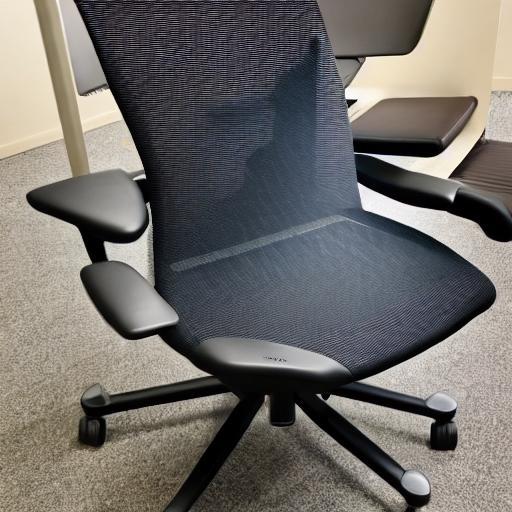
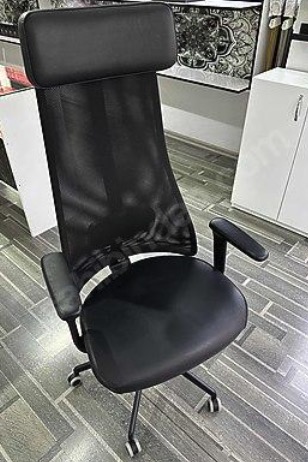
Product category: items_chair
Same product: no